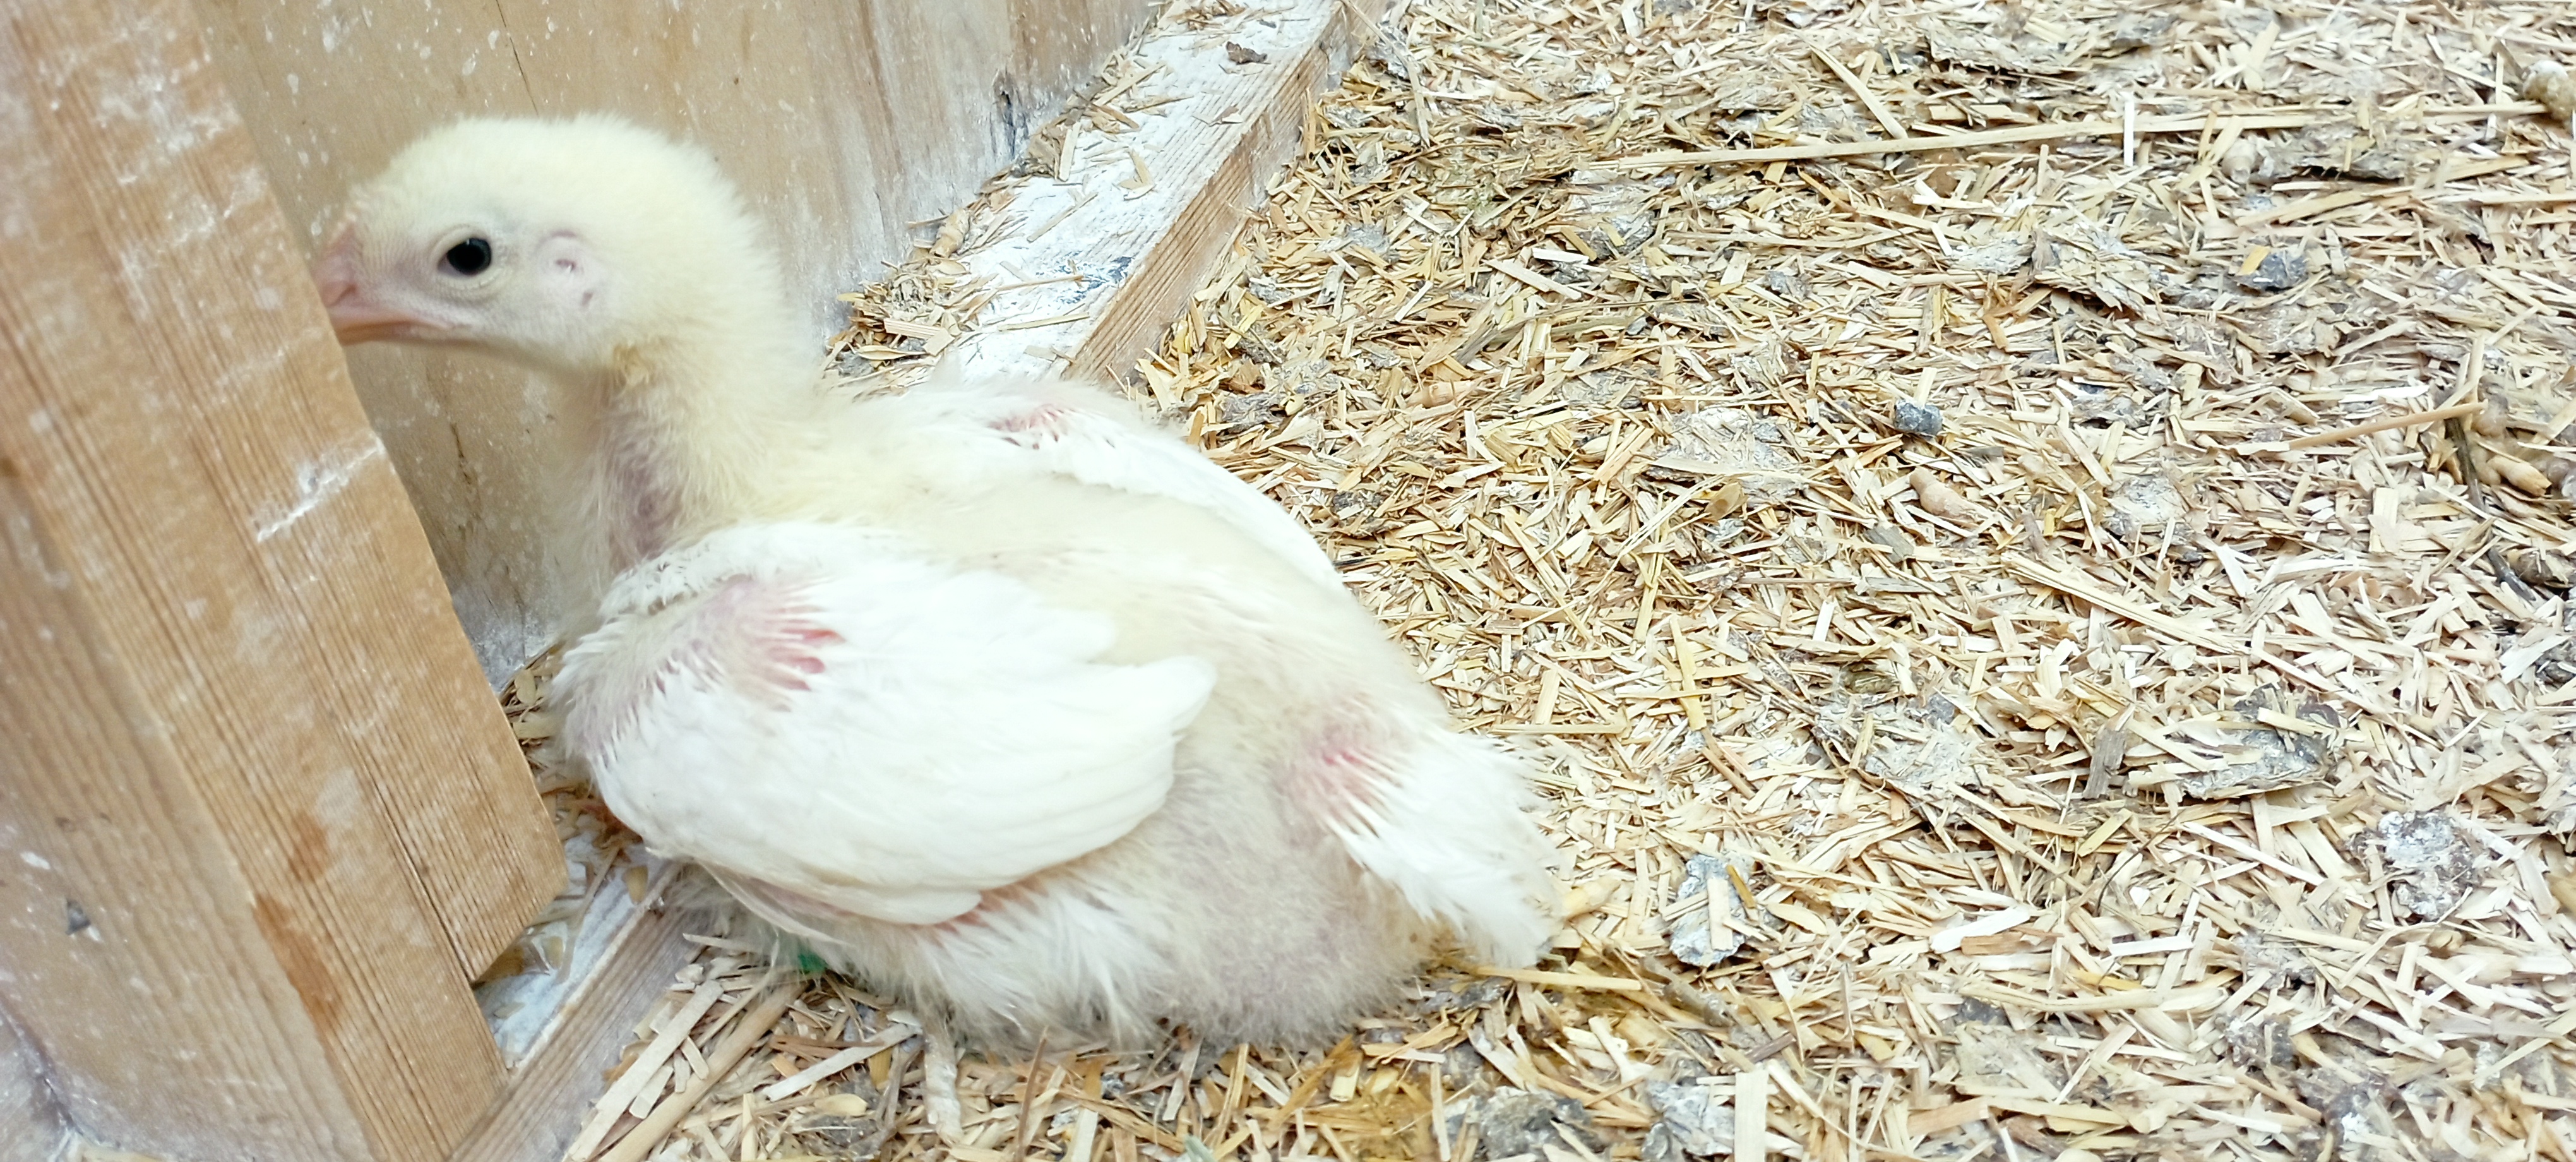
Weight: 461 g